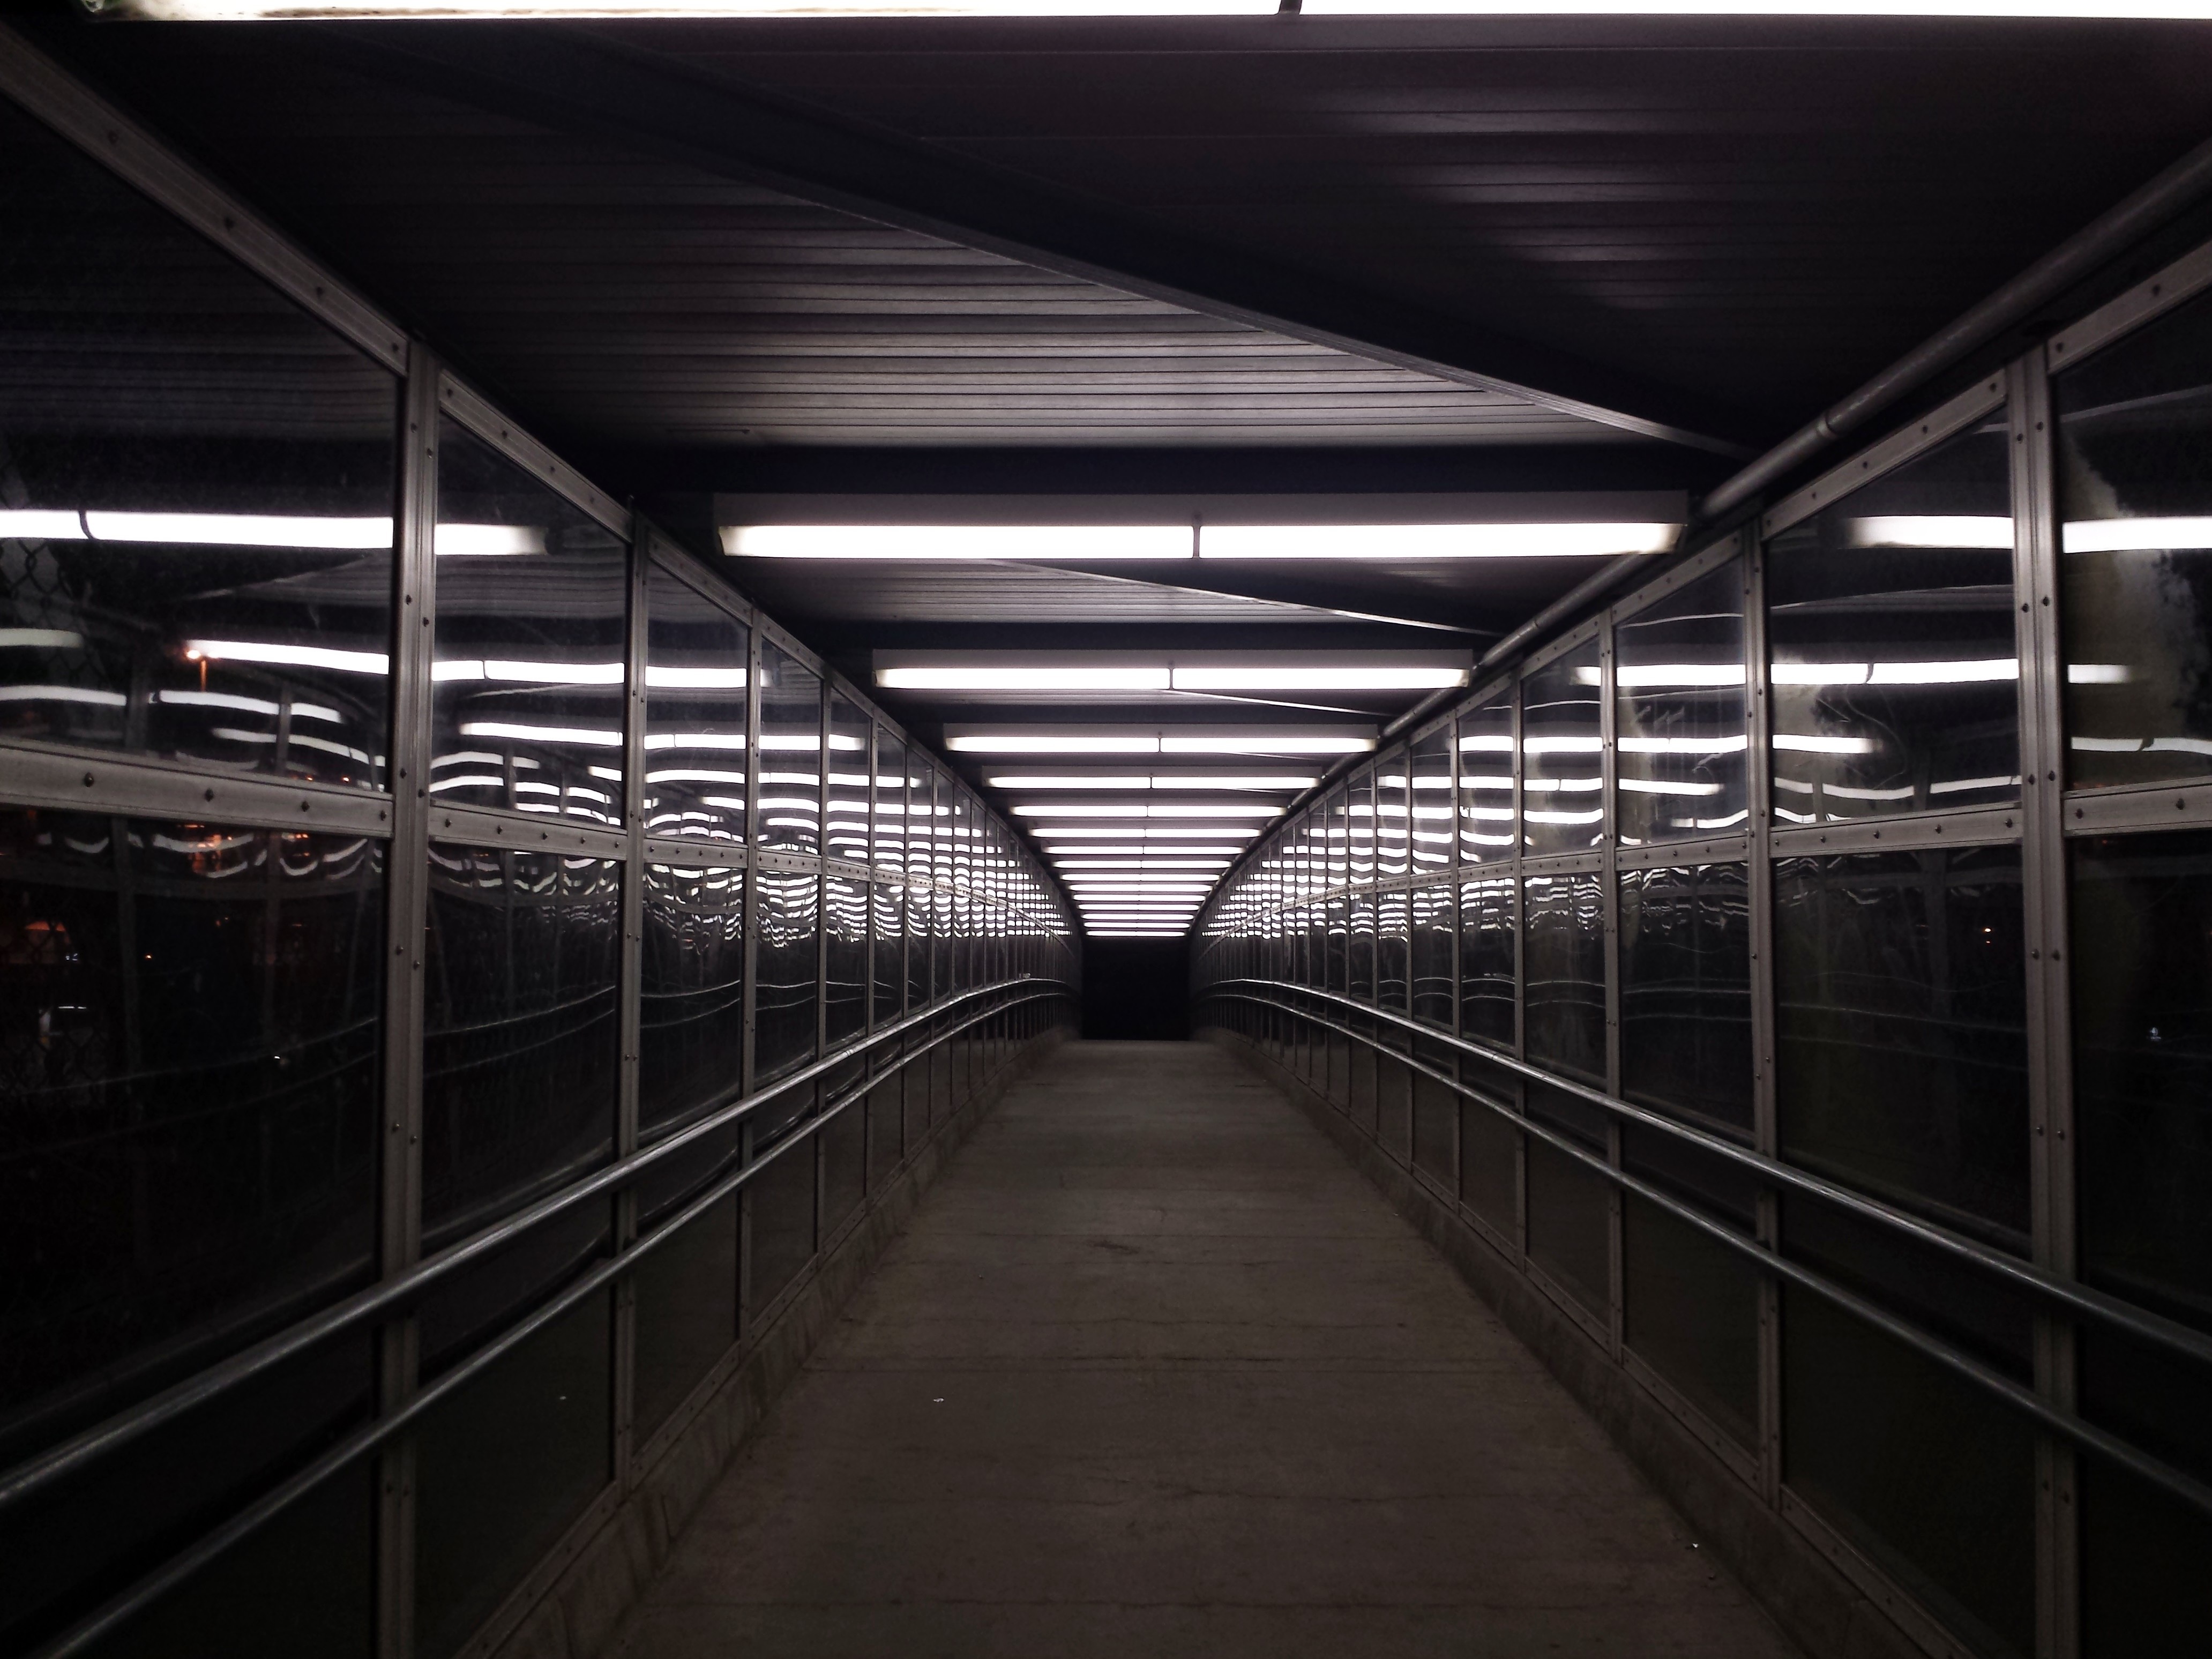
light, subway, transport, line, hall, darkness, industry, public transport, symmetry, shape